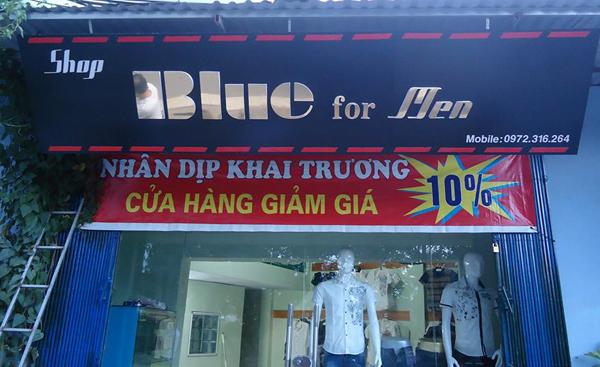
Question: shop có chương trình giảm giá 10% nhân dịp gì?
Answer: nhân dịp khai trương